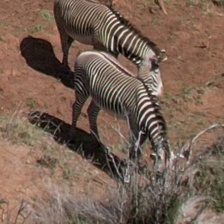
Pose orientation: right